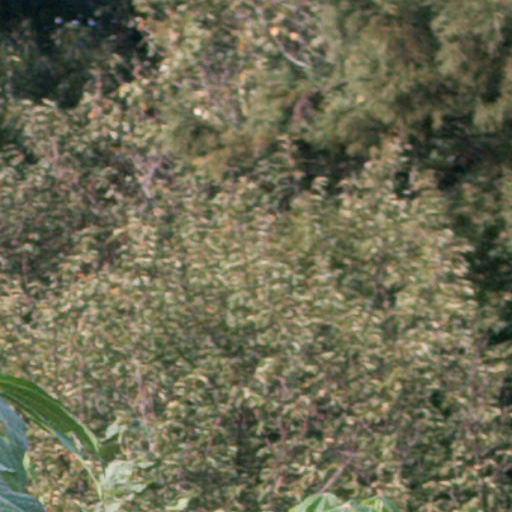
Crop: cassava